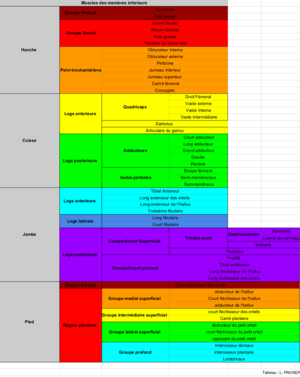
Tableau récapitulatif des muscles des membres inférieurs chez l'homme
La jambe est, en anatomie humaine, la partie de chaque membre inférieur du corps s'articulant en haut avec la cuisse, via le genou, et en bas avec le pied, via la cheville. Elle n'inclut donc pas ces deux articulations. Sa fonction est essentiellement locomotrice au cours de la marche. Dans le langage courant, « jambe » désigne le membre inférieur dans sa totalité.